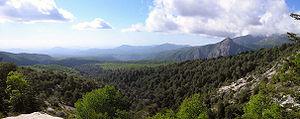
La réserve nationale Altos de Lircay est une réserve naturelle de 121,63 km² située dans la province de Talca, dans la région du Maule, au Chili. Elle se trouve dans la région pré-andine à proximité du parc national Radal Siete Tazas, ainsi que des volcans Descabezado Grande et Cerro Azul.
Les aires protégées du Chili sont des zones qui ont une beauté naturelle ou une valeur historique importante, protégées par le gouvernement du Chili. Elles couvrent plus de 140 000 km², ce qui représente 19% du territoire du Chili. Le Système National des Espaces Sauvages Protégés est régi par la loi # 18.362 votée en 1984, et administré par la Corporación Nacional Forestal.